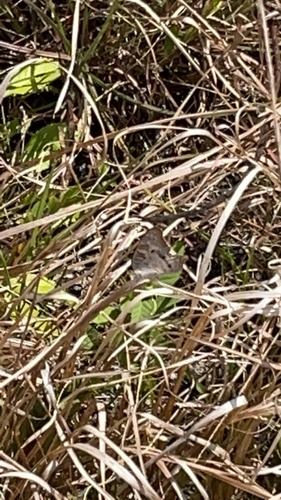
Scientific name: Anartia jatrophae
Common name: White peacock
Family: Nymphalidae
Order: Lepidoptera
Pollinator type: Primary pollinator
Habitat: Gardens, parks, and open areas
Geographic range: Southern United States to Argentina
Conservation status: Least Concern